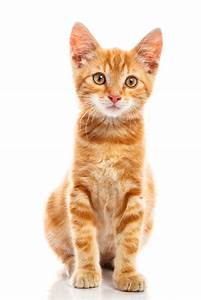
Label: gatto